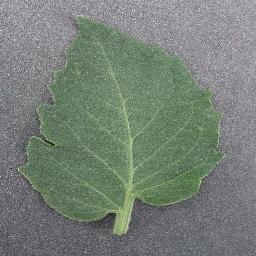
Label: Tomato___healthy